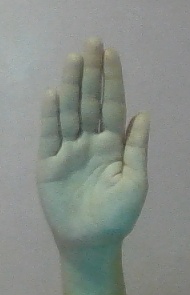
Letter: seen